Orange Crush (novel)

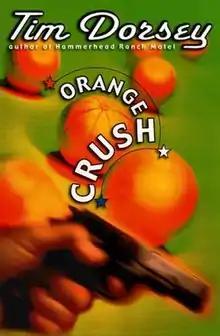
The cover of the US edition of "Orange Crush"

Orange Crush is Tim Dorsey's third novel, and the first not to star Serge A. Storms as the main character. It is a frequently dark spoof of the politics of Florida and the United States' involvement in the Balkans.